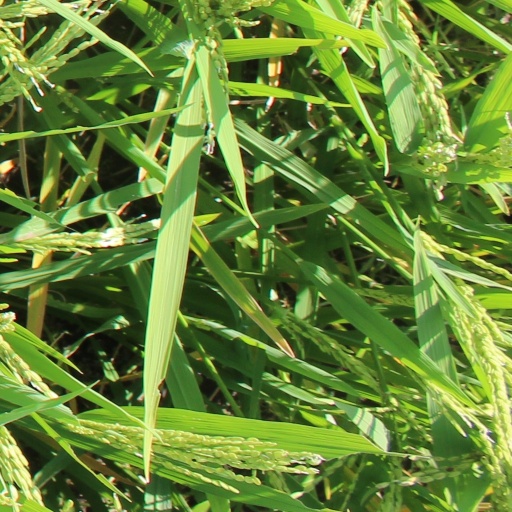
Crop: rice